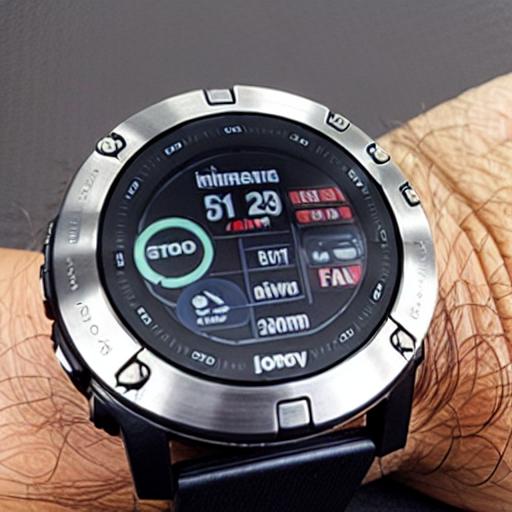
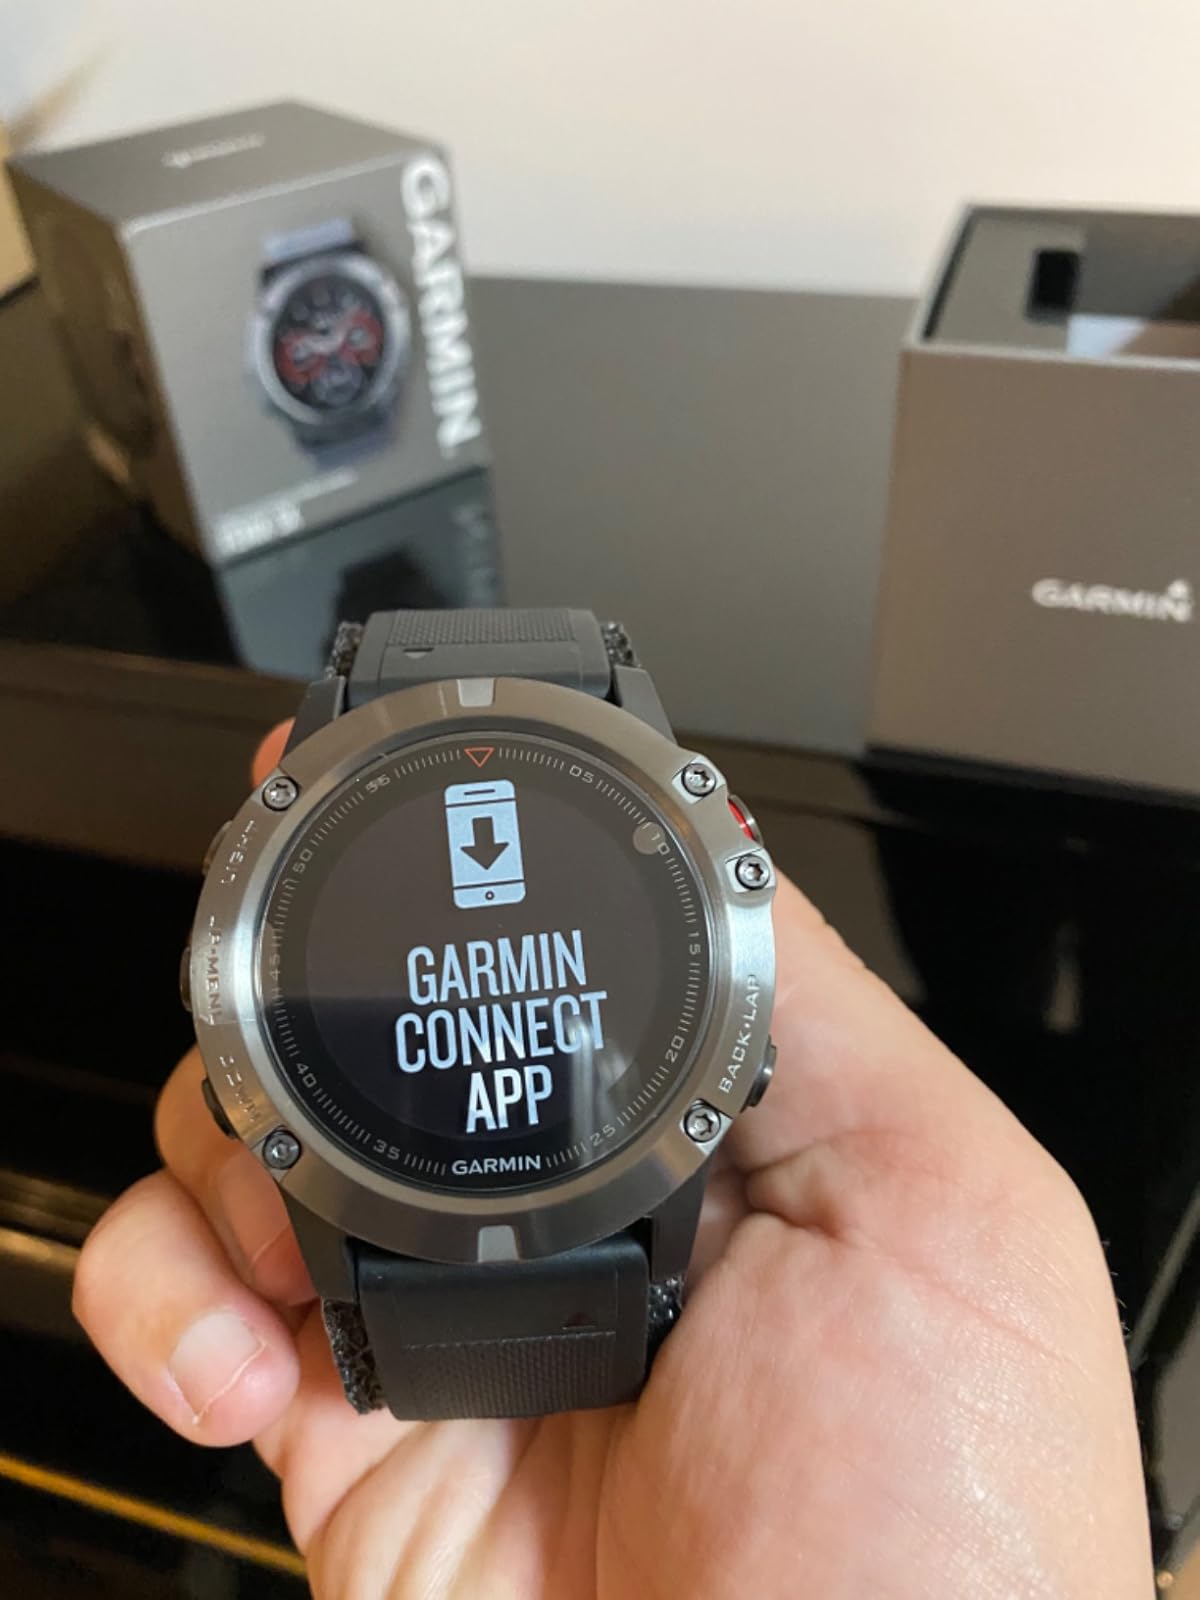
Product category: smartwatch
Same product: no